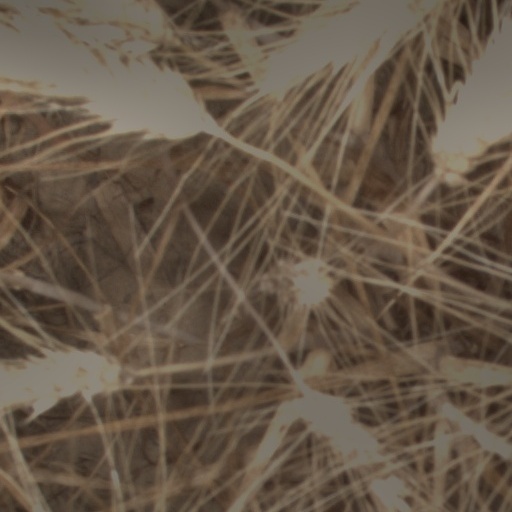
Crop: wheat